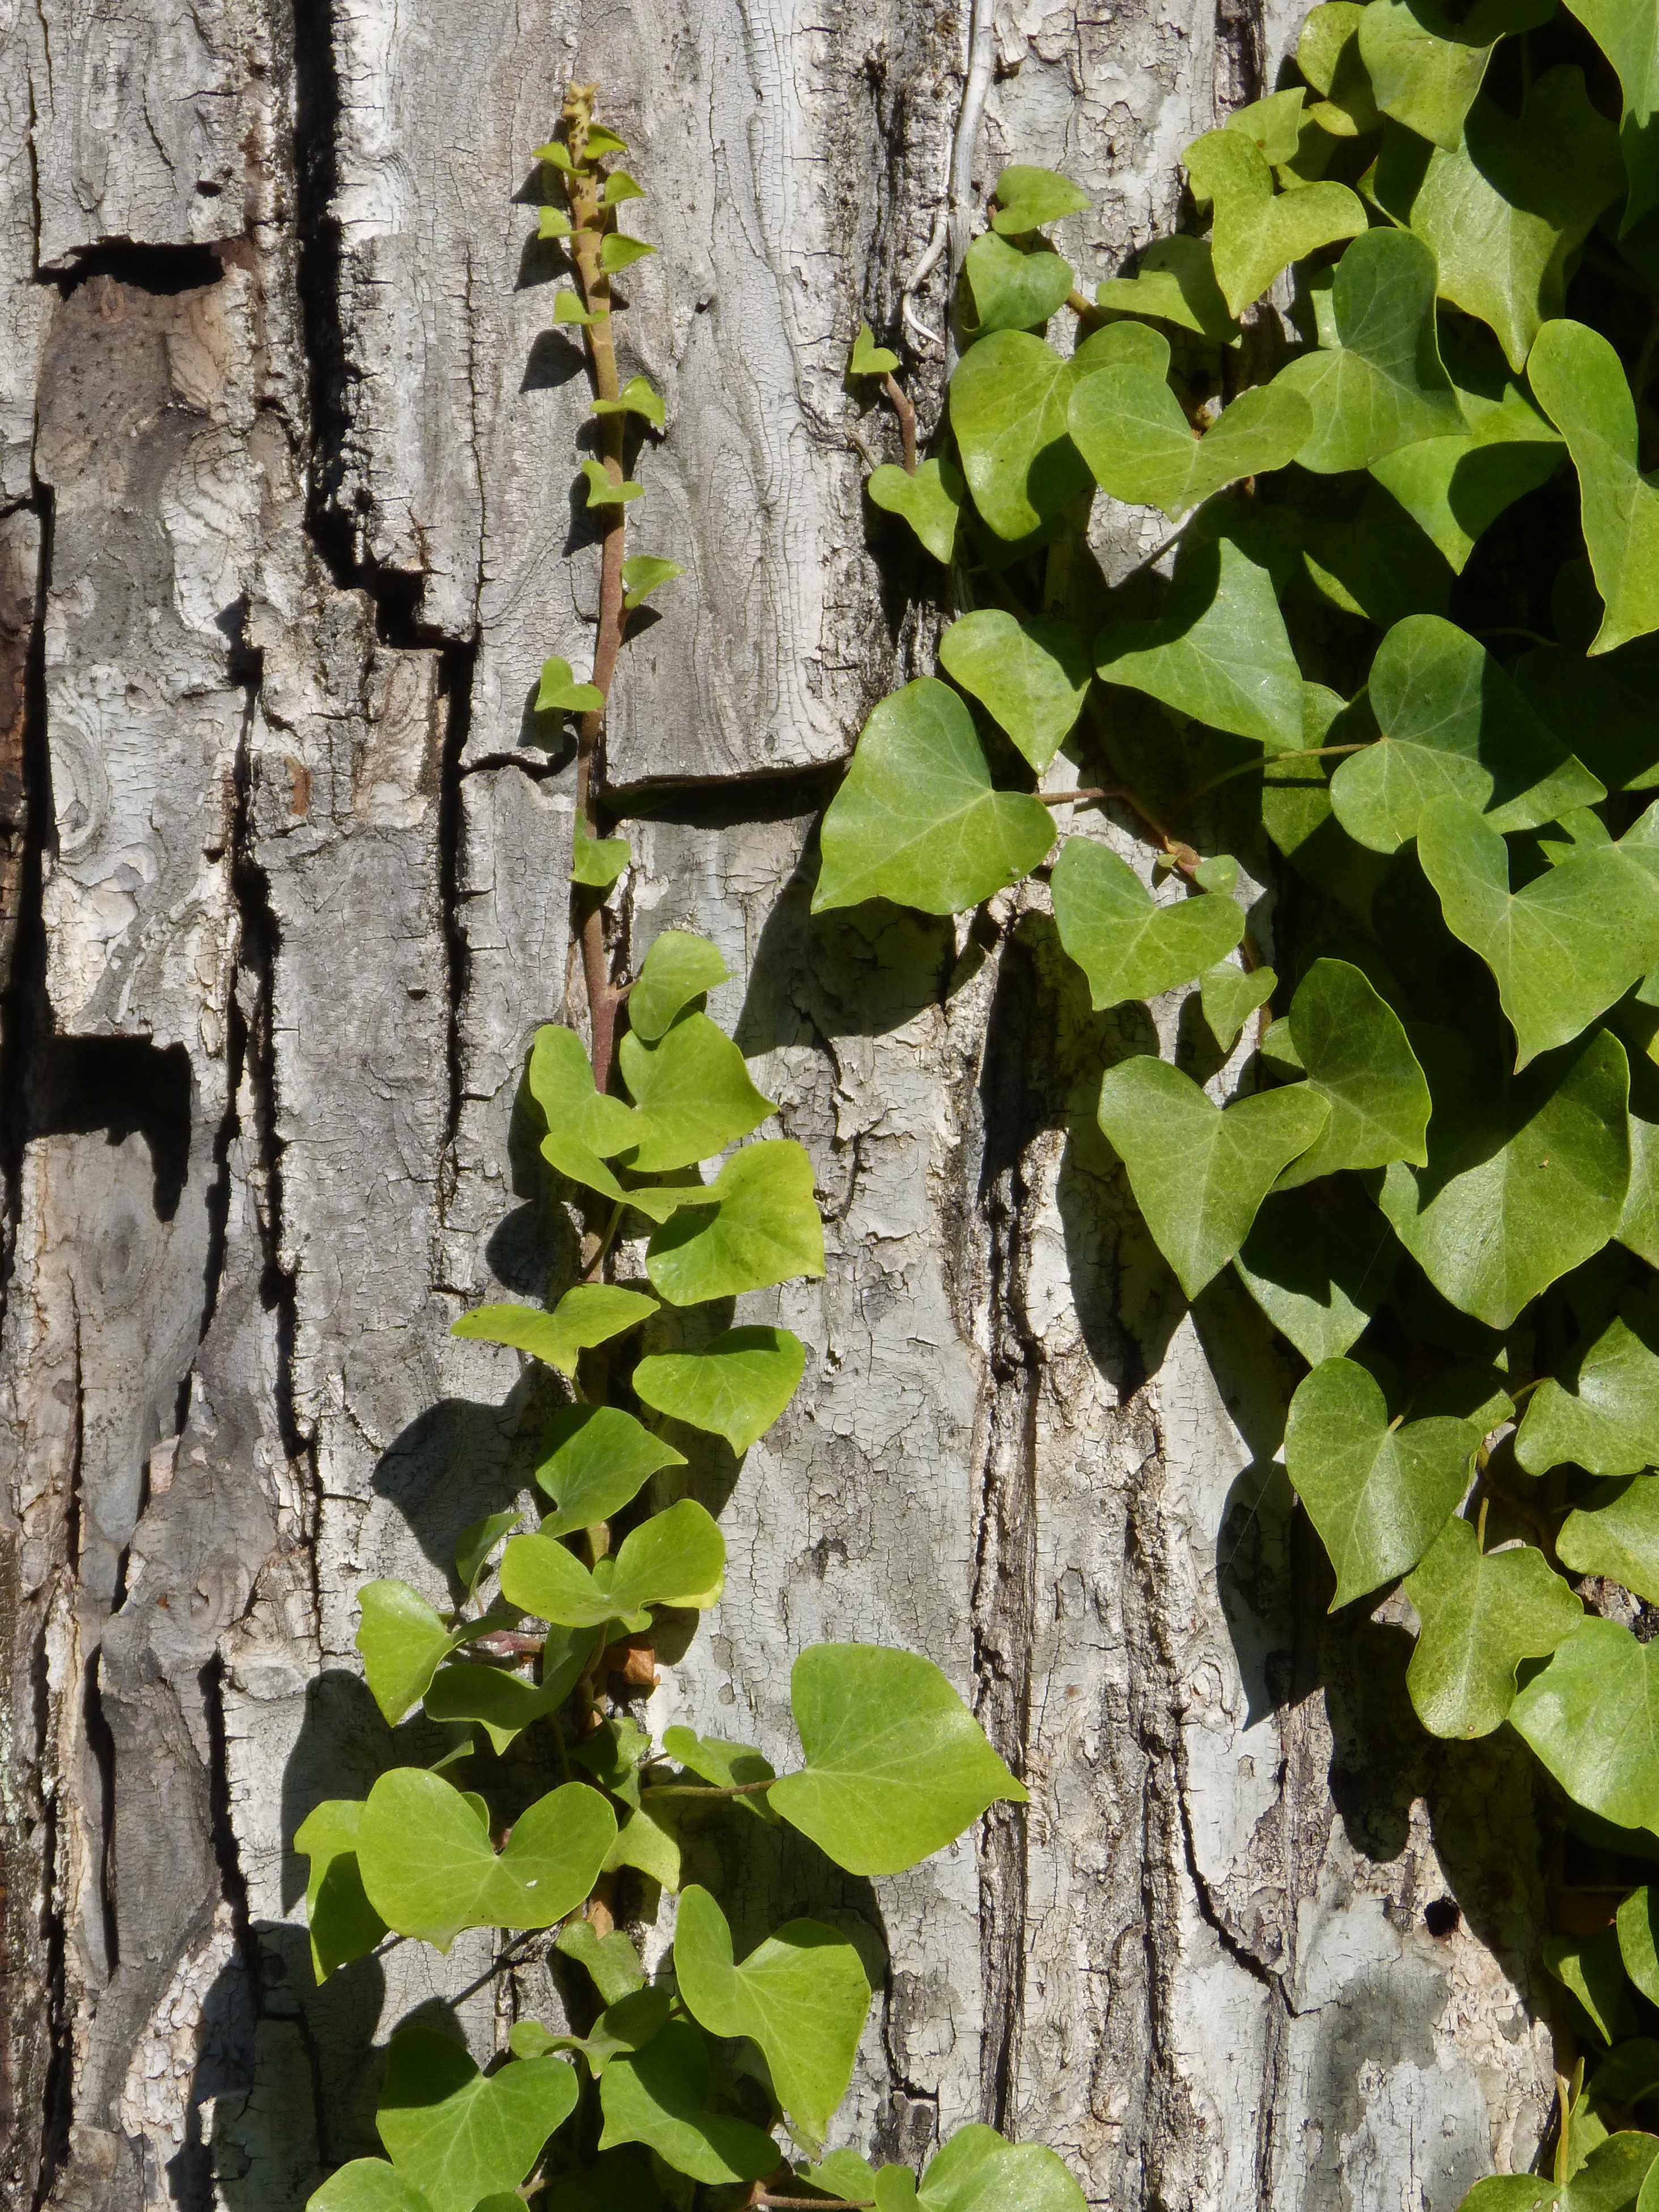
tree, branch, plant, vine, leaf, flower, trunk, bark, green, produce, birch, ivy, botany, garden, flora, shrub, flowering plant, maidenhair tree, tree bark texture, annual plant, woody plant, land plant, apiales